Dexter Lawrence

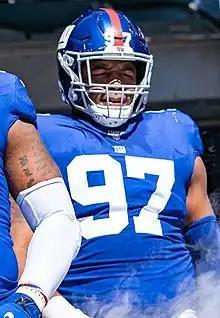
Lawrence with the New York Giants in 2019

Dexter Lawrence II (born November 12, 1997), nicknamed "Sexy Dexy", is an American professional football nose tackle for the New York Giants of the National Football League (NFL). He played college football for the Clemson Tigers.